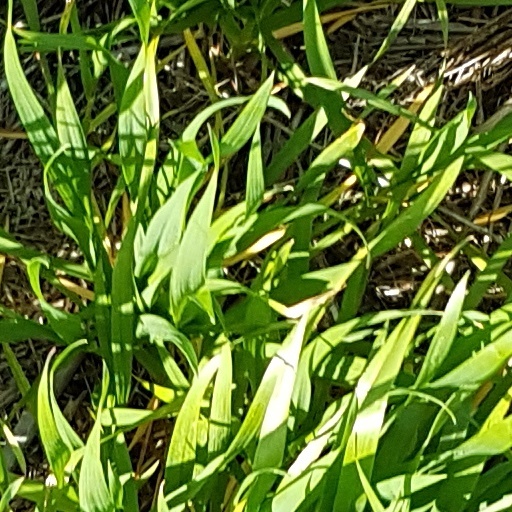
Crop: wheat